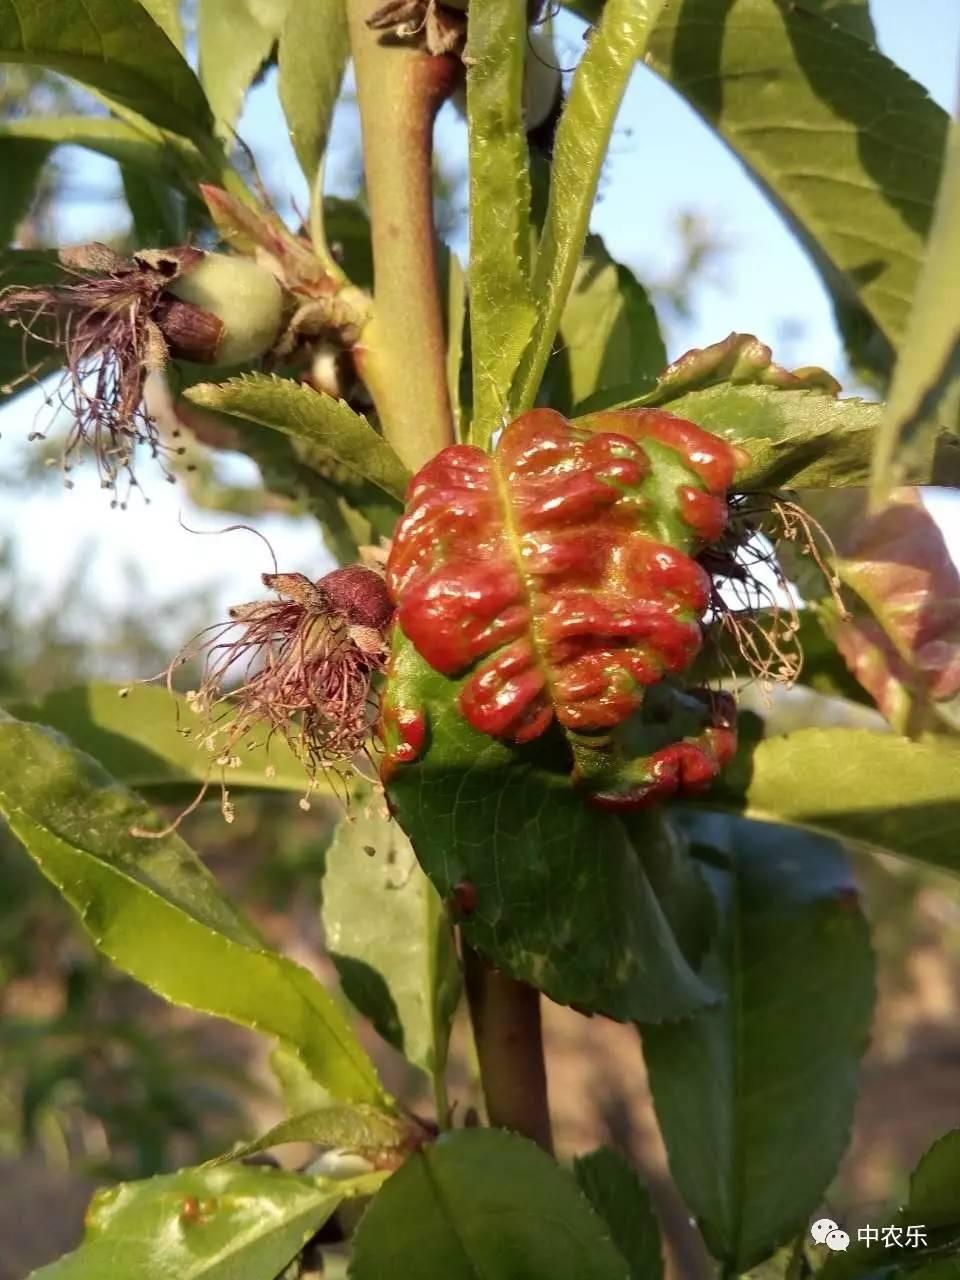
Plant: Peach
Disease: peach leaf curl